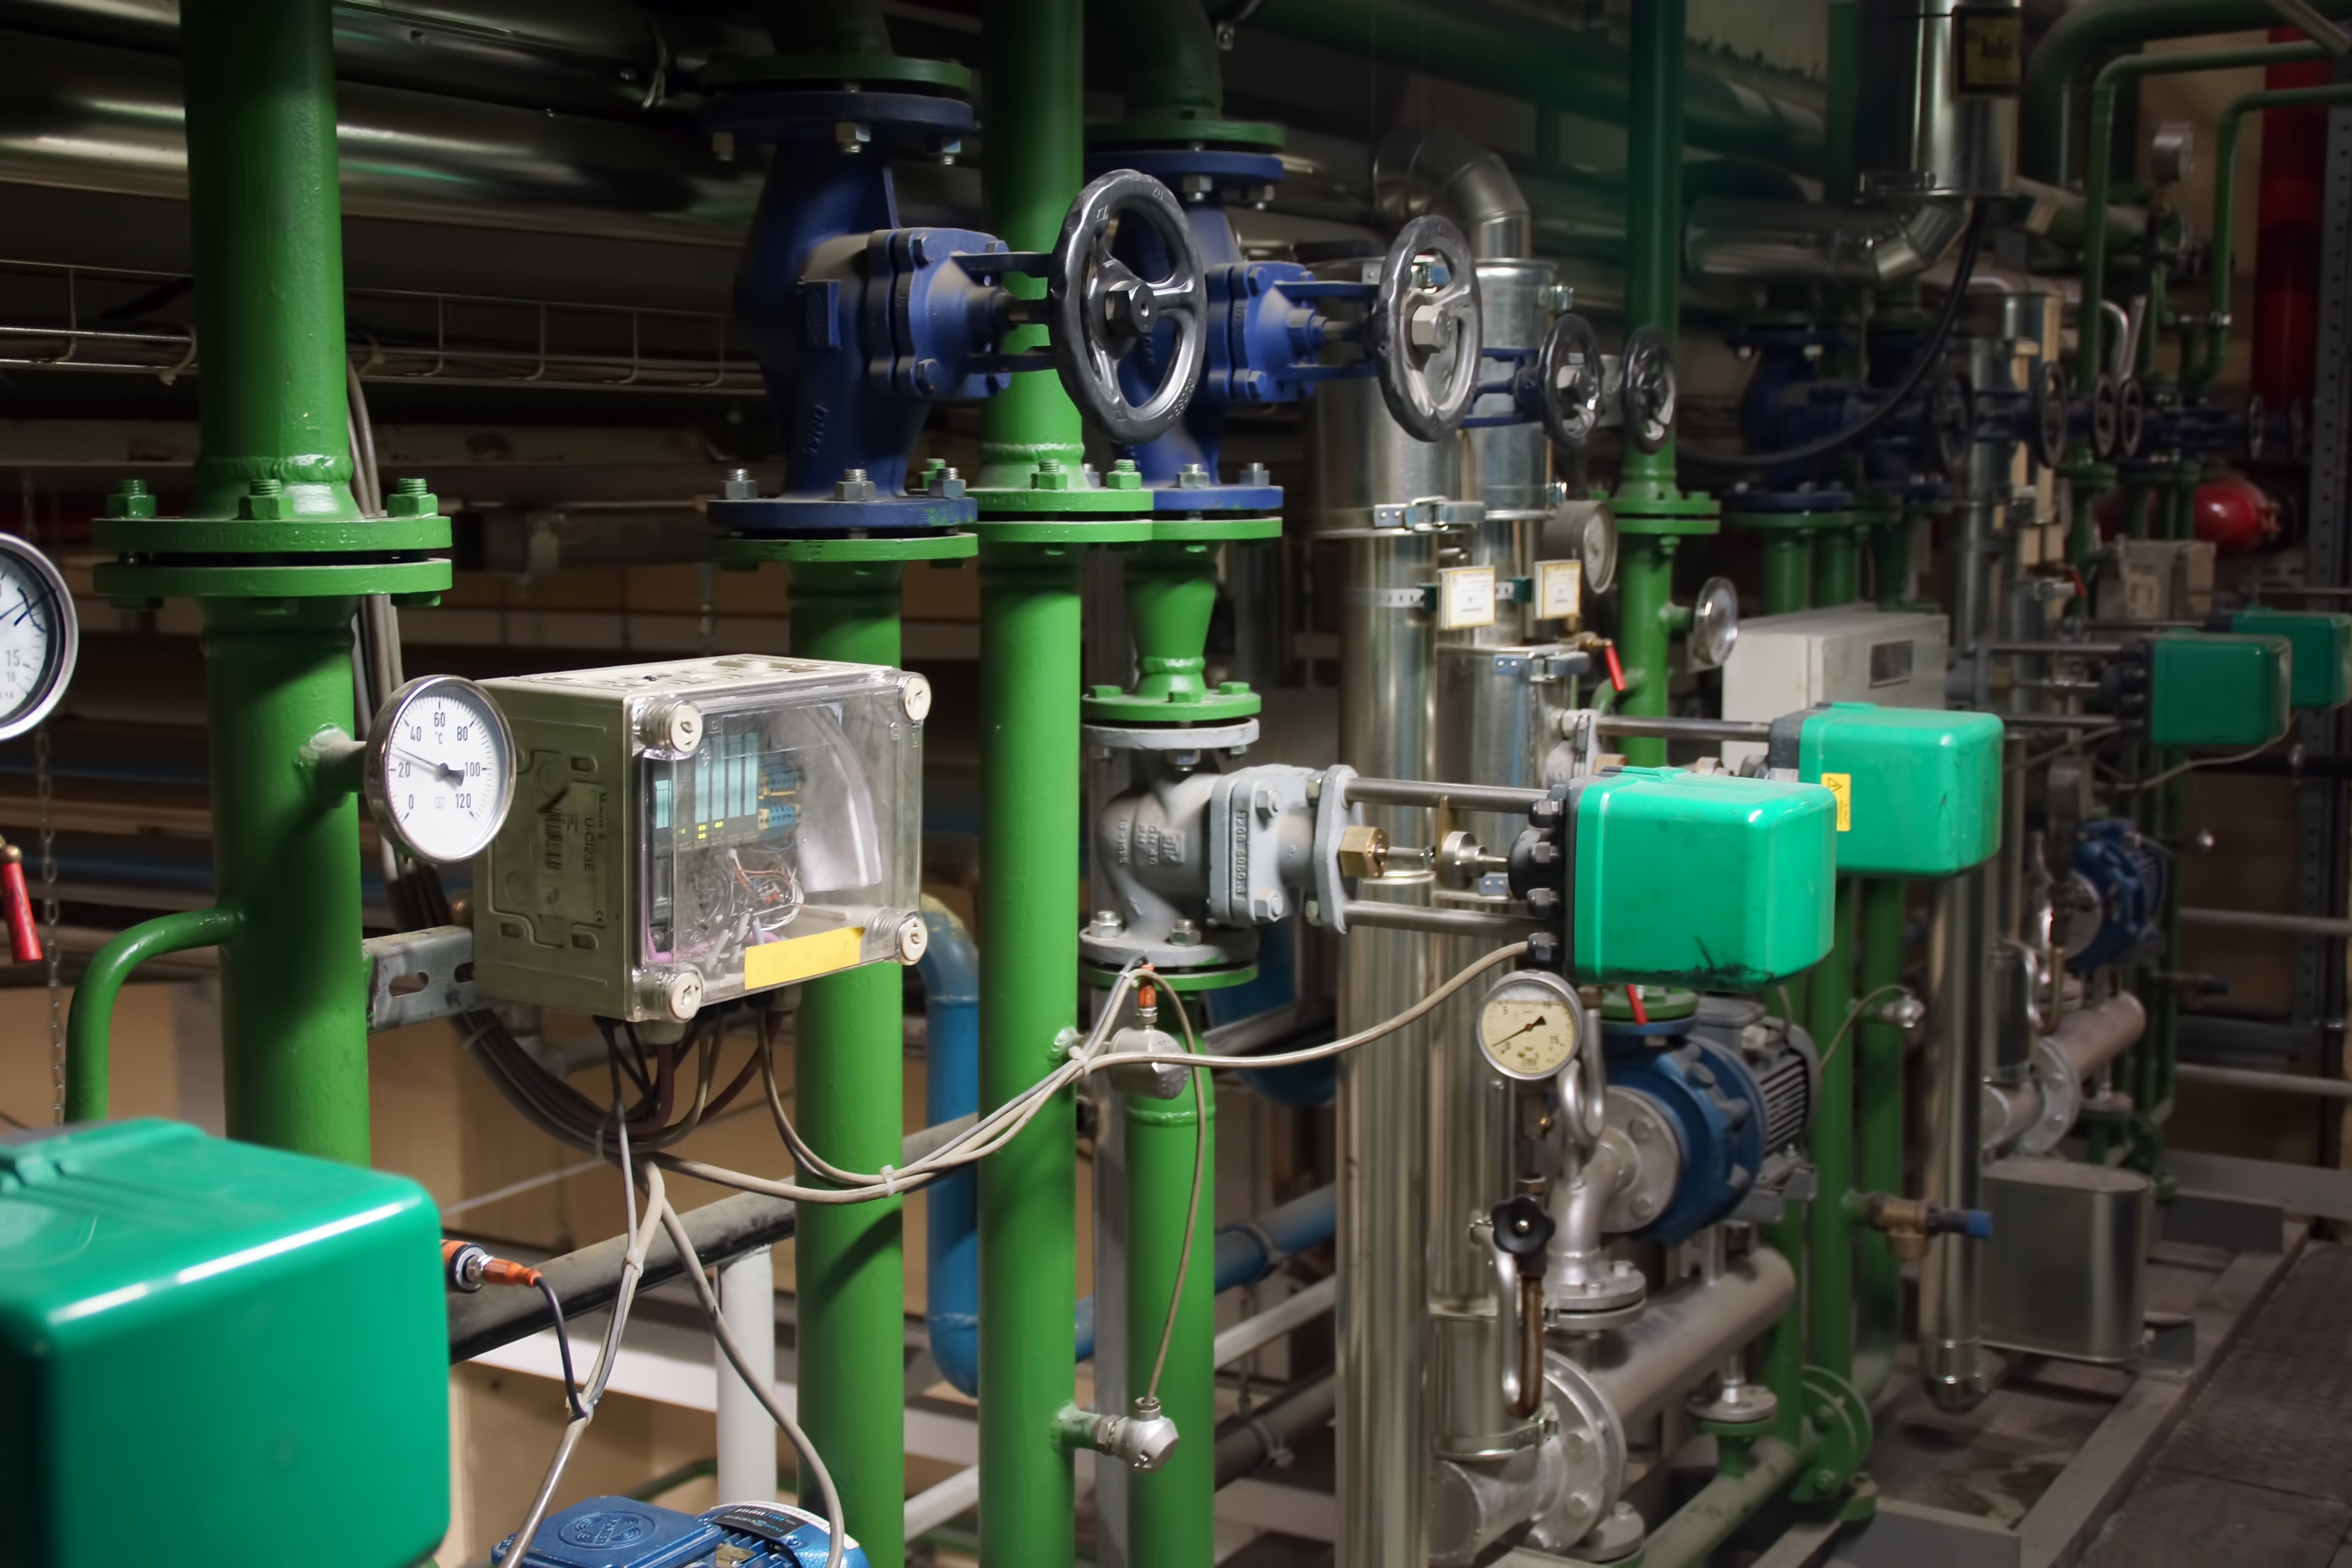
machine, factory, industry, measure, screw, manufacturing, product, rules, taxes, pipeline, valve, pressure gauge, pusher, flange, pumping station